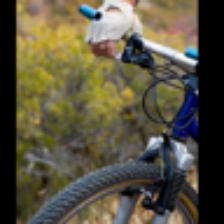
Label: NonHuman